Aquitaine

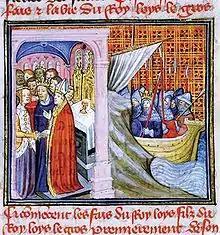
14th-century representation of the wedding of Eleanor of Aquitaine to Louis of France

Aquitaine passed to France in 1137 when the duchess Eleanor of Aquitaine married Louis VII of France, but their marriage was annulled in 1152. When Eleanor's new husband became King Henry II of England in 1154, the area became an English possession, and a cornerstone of the Angevin Empire. Aquitaine remained English until the end of the Hundred Years' War in 1453, when it was annexed by France.